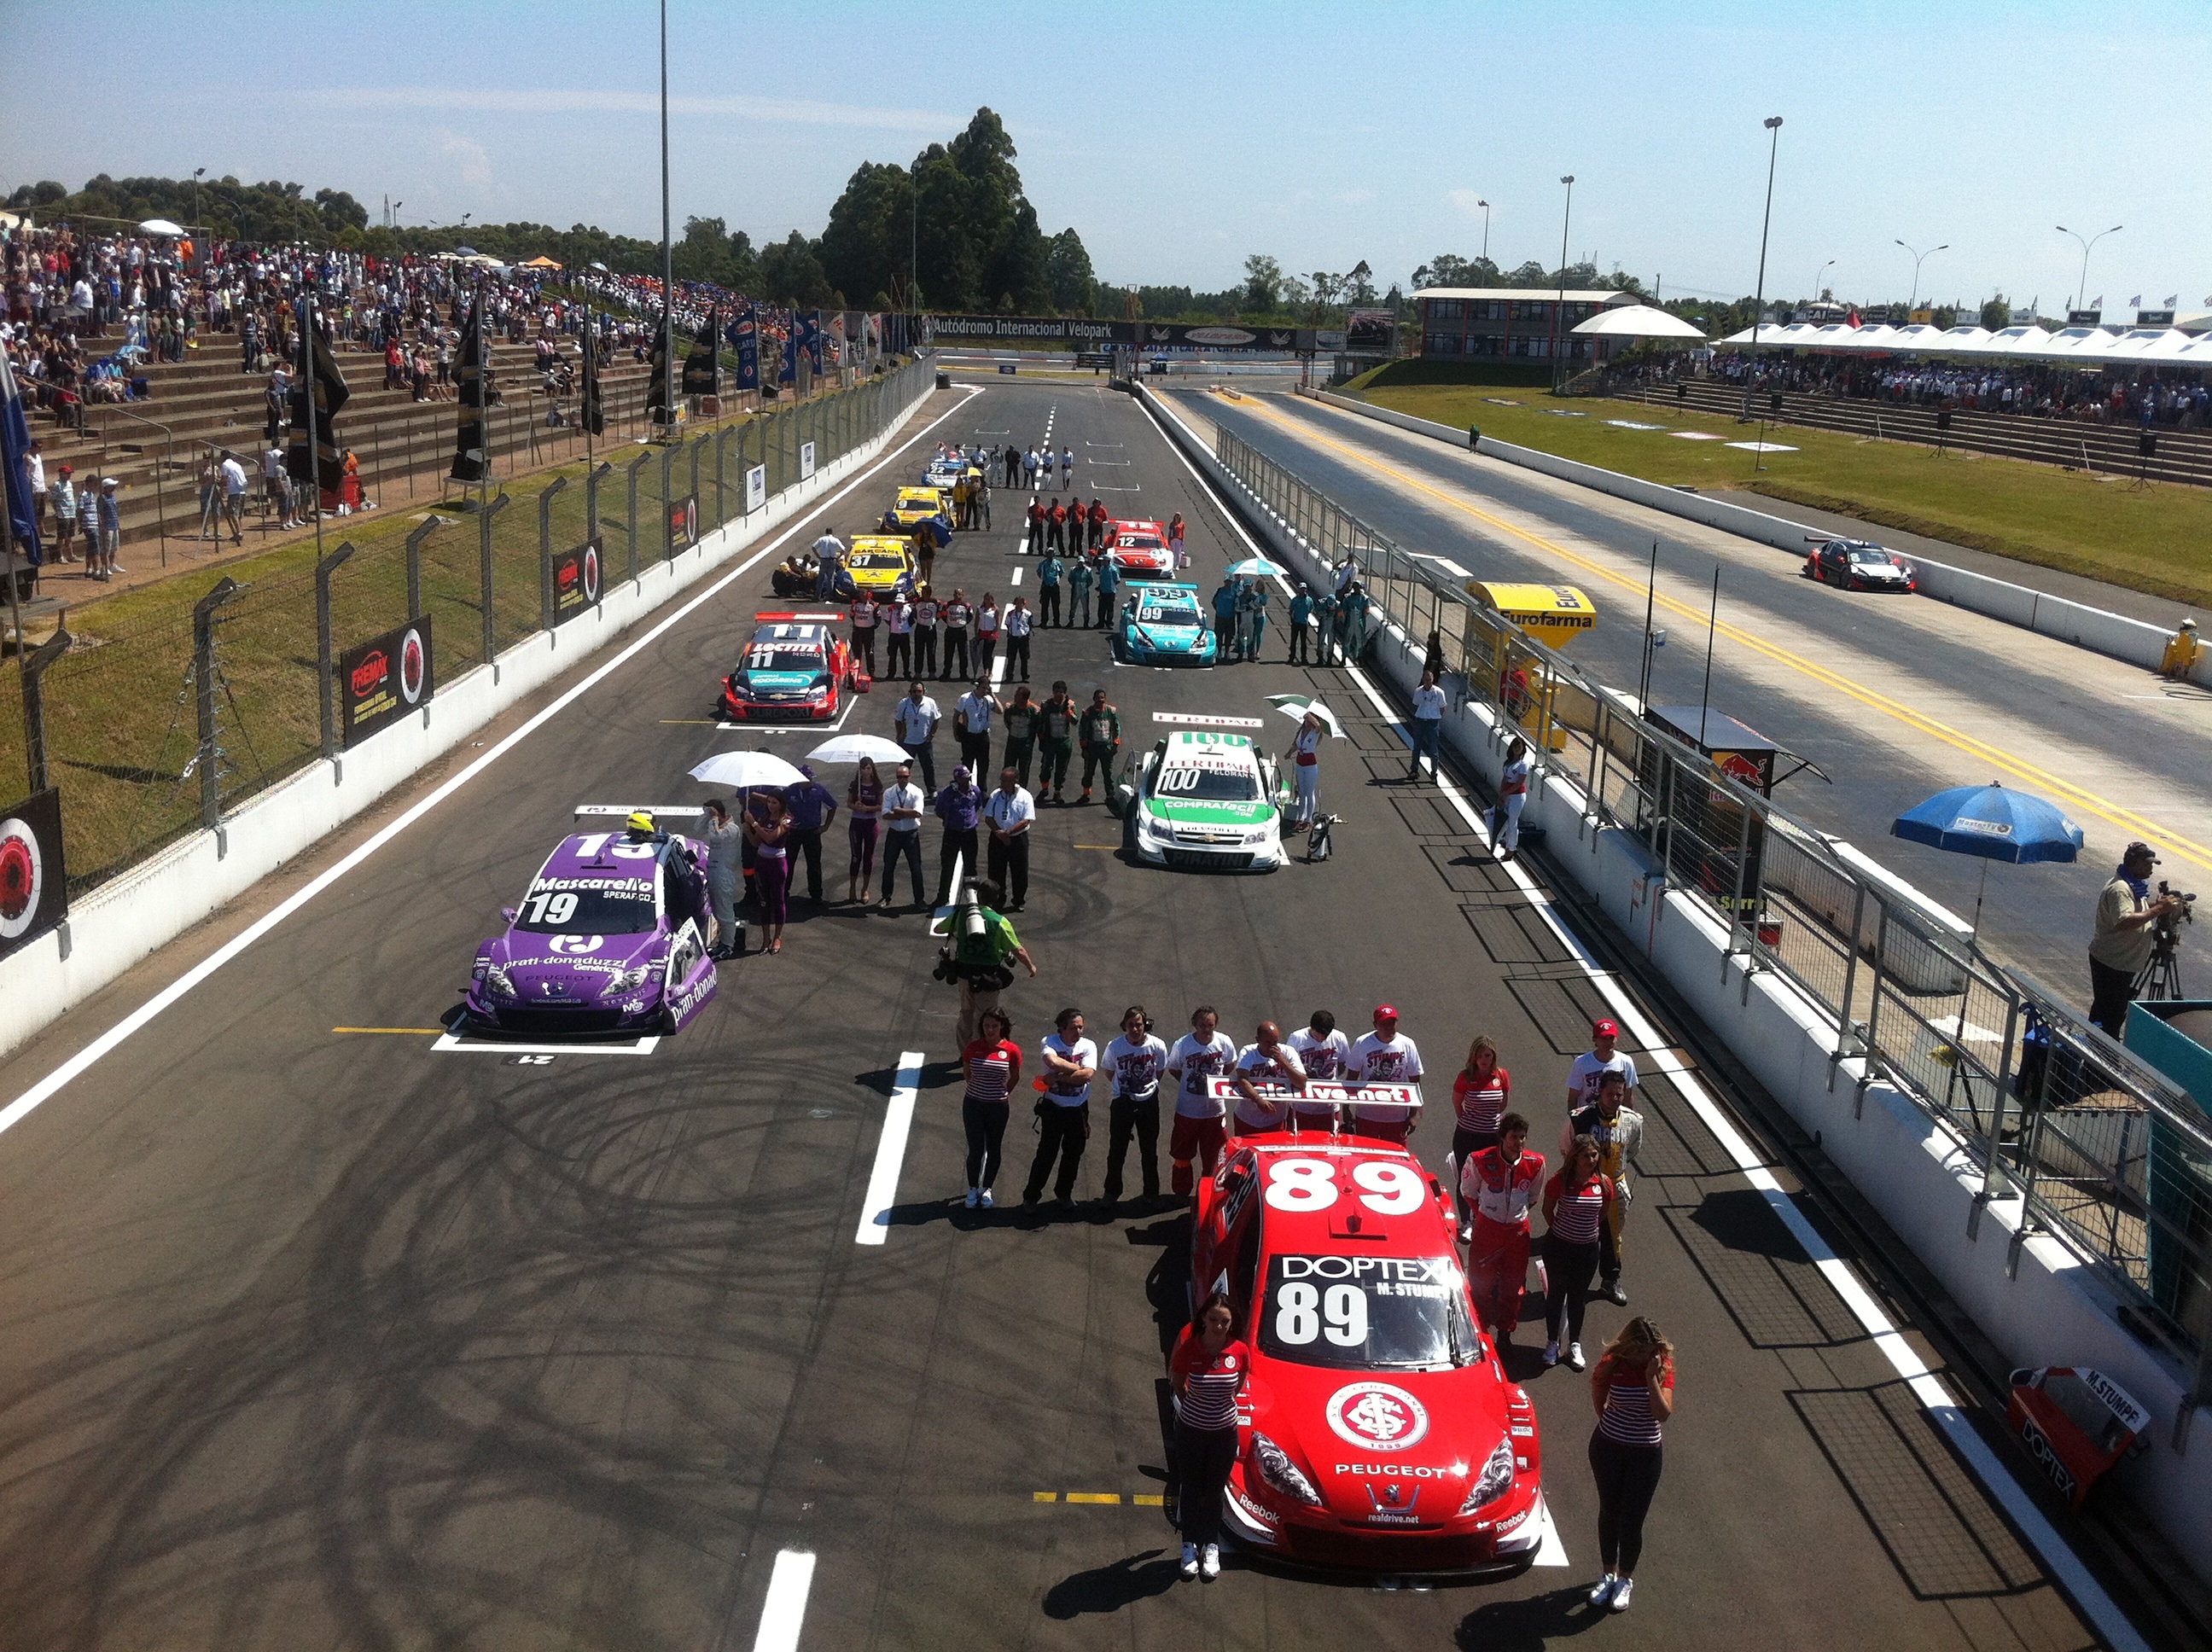
structure, highway, lane, start, race, sports, racing, grid, race track, corrida, motorsport, screenshot, autosport, formula one, auto racing, stokcar, sport venue